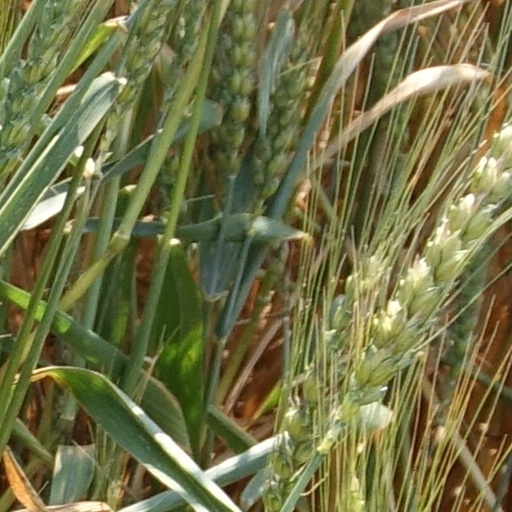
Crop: wheat